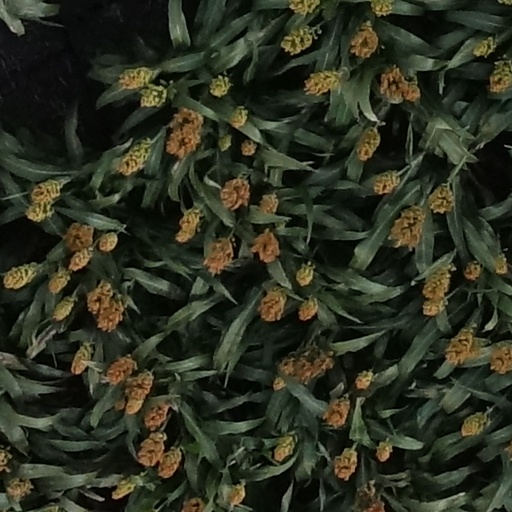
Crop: sorghum